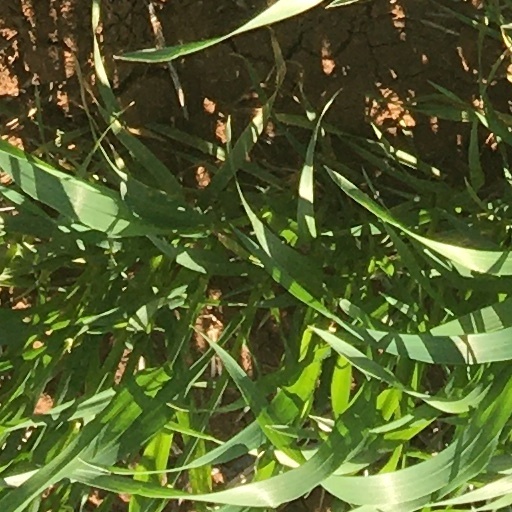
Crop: wheat